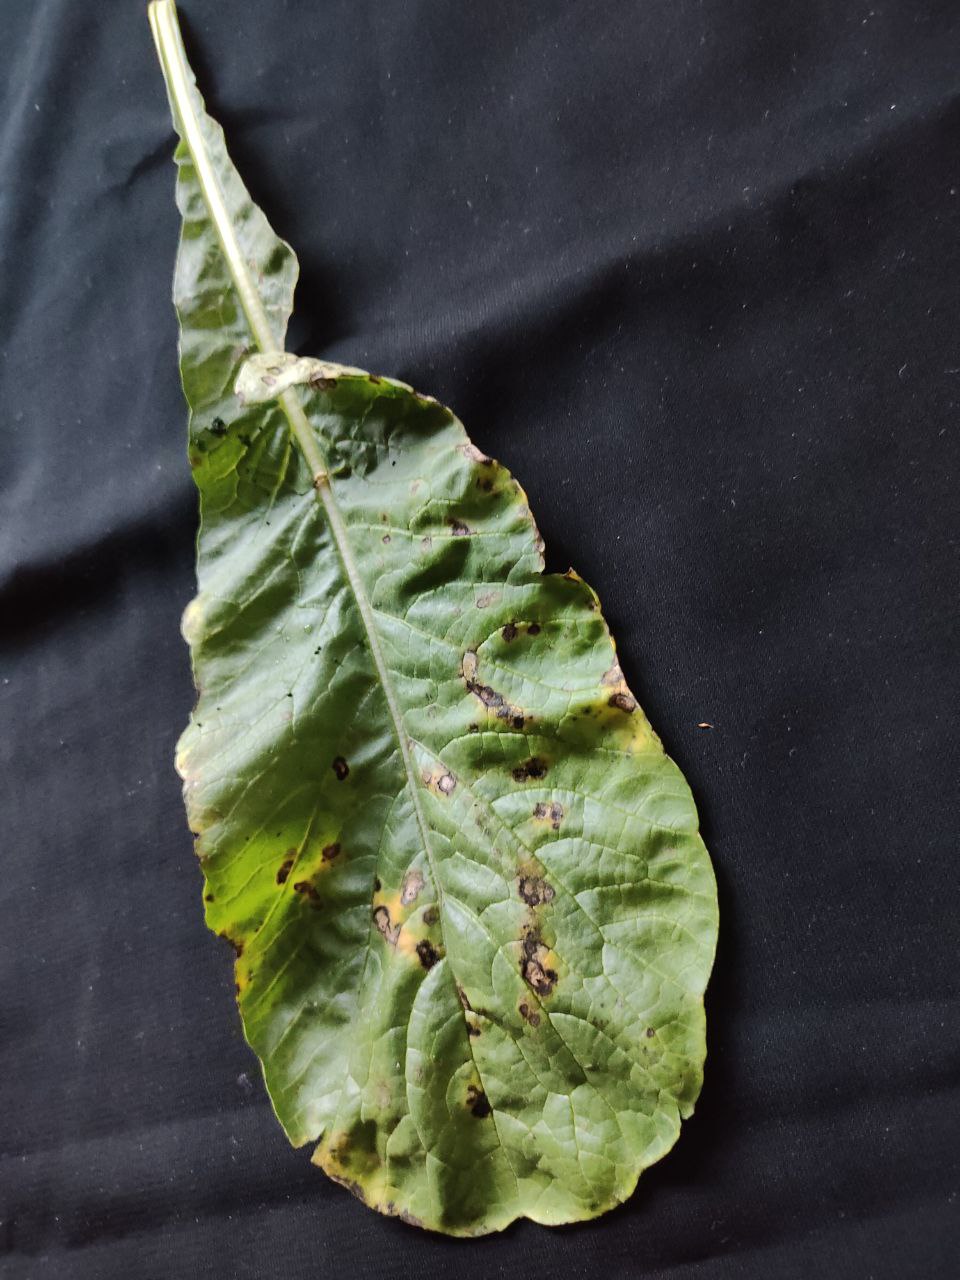
Label: Black leaf spot